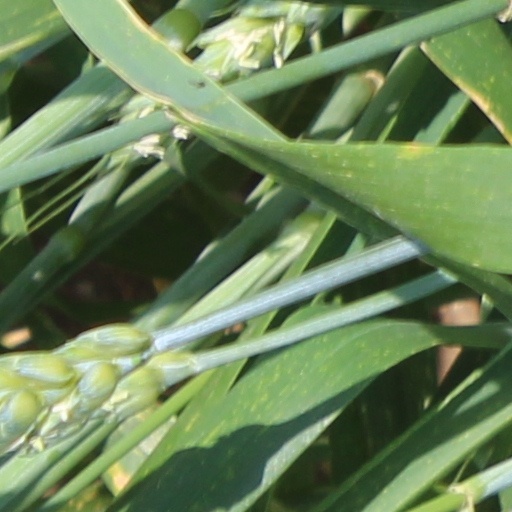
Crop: wheat